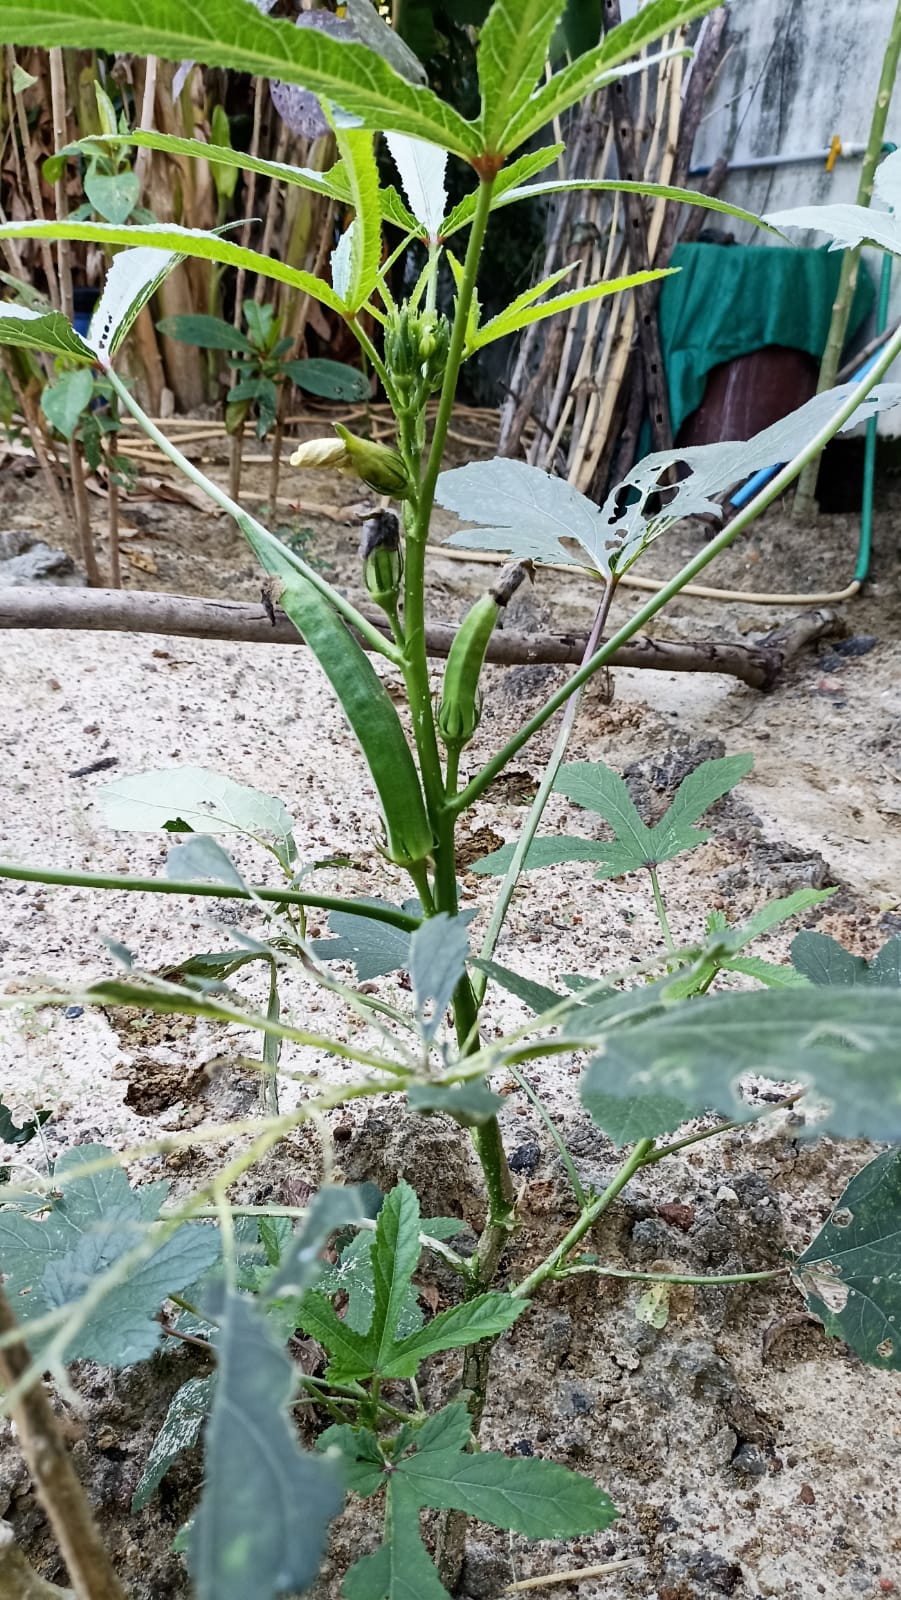
Label: Mature